Battle of Isaszeg (1849)

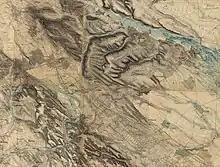
Contemporary map of the territory where the Battle of Isaszeg took place and its surroundings, where the Hungarian and Habsburg troops and commanders stood on 6 April 1849

After the fighting on 4 April, Jelačić, the Ban of Croatia, claimed to Windisch-Grätz that he had actually been victorious, which misled the Field Marshal into ordering him to pursue the Hungarians. Rather than fleeing, the Hungarians were closing in on Windisch-Grätz's headquarters at Gödöllő, even as he was planning an attack on them for the following morning. On 5 April he sent two companies of lancers, two companies of light horse and two rockets under the command of Lieutenant General Franz Liechtenstein on a reconnaissance mission to Hatvan. After a skirmish with four companies of Hungarian hussars, in which the Hungarians retreated, Windisch-Grätz started to suspect that at Hatvan station smaller Hungarian forces, but instead of sending superior forces to defeat them, and push towards Debrecen, or to gather all his forces around Gödöllő, he did quite the opposite. Fearing that the Hungarian main forces would get around him from the south and cut his lines to the capital, or from the north and liberate the fortress of Komárom from the Austrian siege, he sent the Austrian III Corps to Gödöllő and I Corps southwards to Isaszeg. Two brigades of the Austrian II Corps were also sent to Vác, and Lieutenant General Georg Heinrich Ramberg ordered to join him with his brigade; two brigades remained in Pest. Windisch-Grätz had scattered his forces over , too far apart for mutual support.